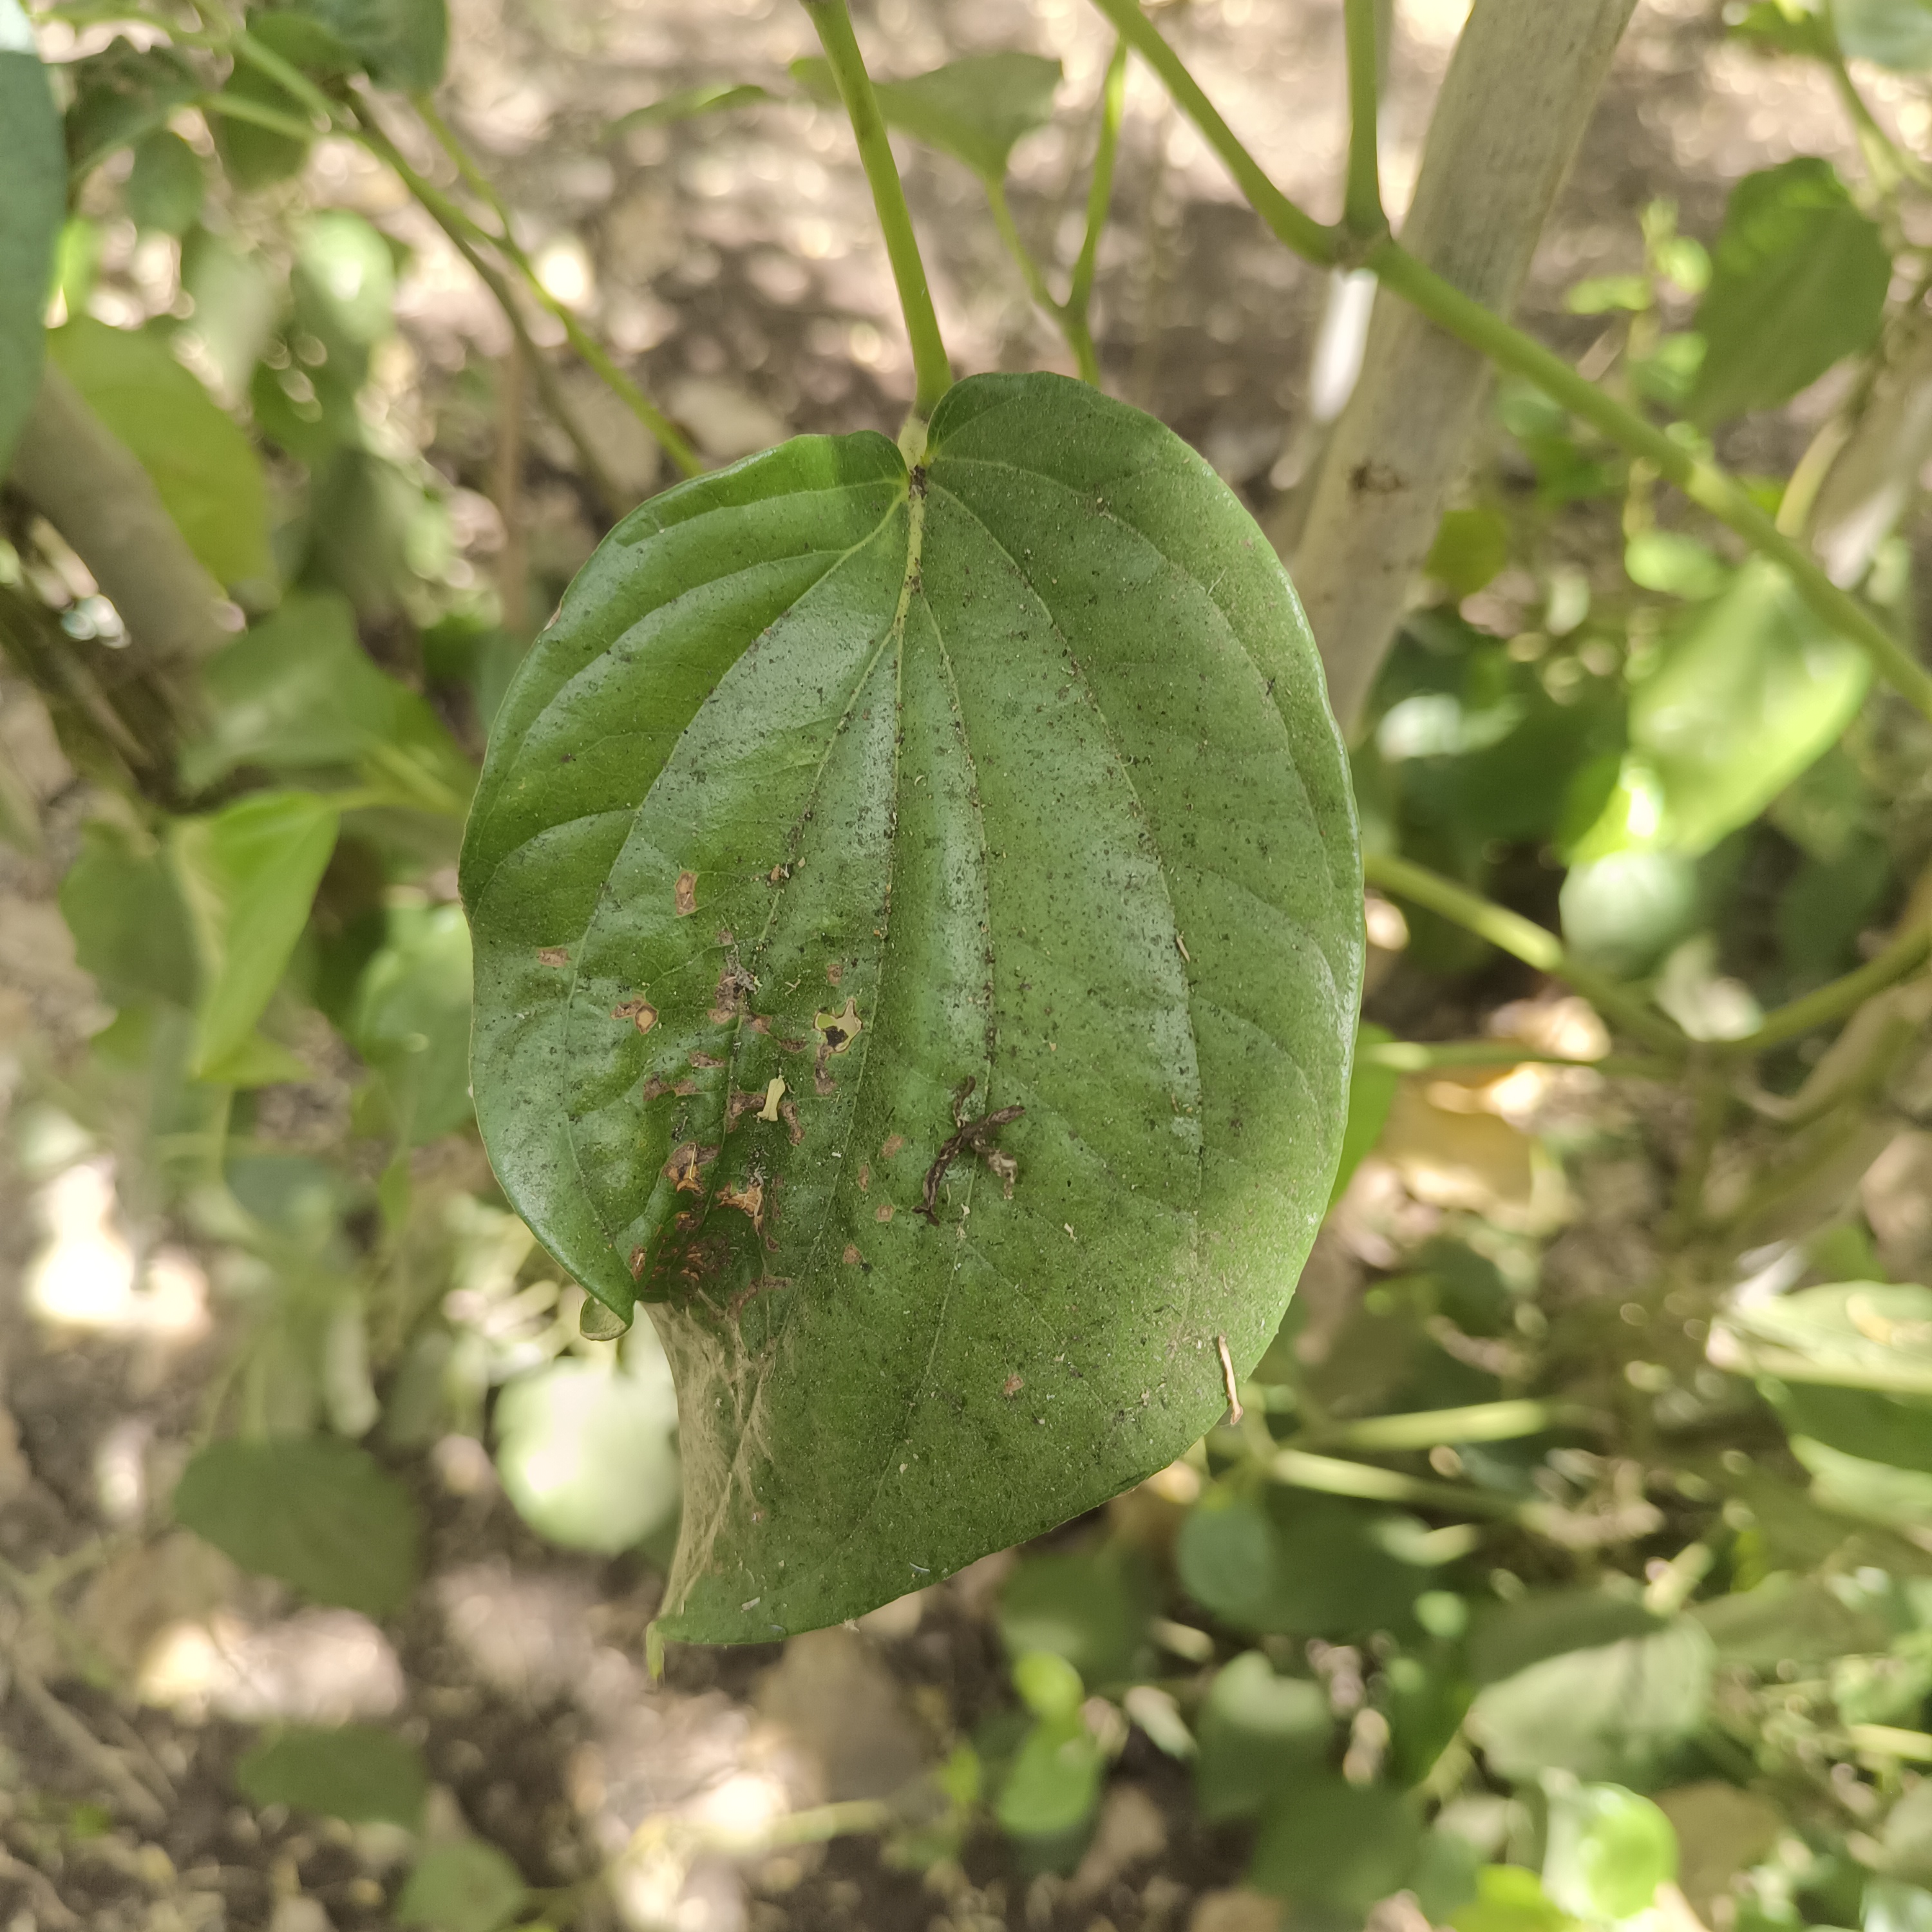
Label: Diseased